Richmond, Virginia

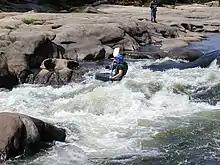
Richmond is the only city in the United States with class IV rapids

Several of the city's large general museums are located on or near Arthur Ashe Boulevard, in what is referred to as the Museum District. The Virginia Historical Society and the Virginia Museum of Fine Arts are on the Boulevard. Nearby is the Science Museum of Virginia, housed on Broad Street in the neoclassical former 1919 Broad Street Union Station. Immediately adjacent is the Children's Museum of Richmond, and two blocks away is the Virginia Center for Architecture. Downtown has the Library of Virginia and the Valentine Richmond History Center. The city also has the Virginia Holocaust Museum and the Old Dominion Railway Museum.